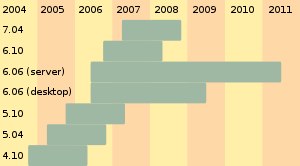
Ubuntu / Udgivelser / Long Term Support
Ubuntu-versionernes brugerhjælpsperioder.
Ubuntu er en variant af det frie styresystem GNU/Linux til computere og er baseret på Debian GNU/Linux. Navnet kommer fra en sydafrikansk filosofi. Anvender man Ubuntu kan man hente talrige gratis programmer på nettet, f.eks. en kontorpakke. Man kan afprøve det grafiske styresystem uden at installere noget på harddisken ved brug af en live-cd. Installationen af Ubuntu er enkel og brugervenlig. Det foregår via et program der startes fra live-cd'en og som guider brugeren igennem installationen ligesom det kendes fra Microsoft Windows. Derudover har Ubuntu også meget fokus på regelmæssigt at udgive nye versioner, nem installation og frihed fra juridiske restriktioner, og er hovedsageligt tiltænkt som et moderne frit styresystem til den gennemsnitlige computerbruger.